History of democratic socialism

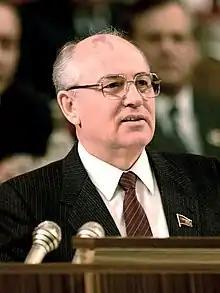
Mikhail Gorbachev, General Secretary of the Communist Party of the Soviet Union, who wanted to move the Soviet Union towards social democracy

Within the Communist Party of Great Britain, dissent that began with the repudiation of Stalin by John Saville and E. P. Thompson, influential historians and members of the Communist Party Historians Group, culminated in a loss of thousands of party members as events unfolded in Hungary. Peter Fryer, correspondent for the party newspaper "The Daily Worker", reported on the violent suppression of the uprising, but his dispatches were heavily censored. Fryer resigned from the paper upon his return and was later expelled from the party. In France, moderates such as historian Emmanuel Le Roy Ladurie resigned, questioning the policy of supporting Soviet actions by the French Communist Party. The French anarchist philosopher and writer Albert Camus wrote an open letter titled "The Blood of the Hungarians", criticising the West's lack of action. Jean-Paul Sartre, still a determined party member, criticised the Soviets.